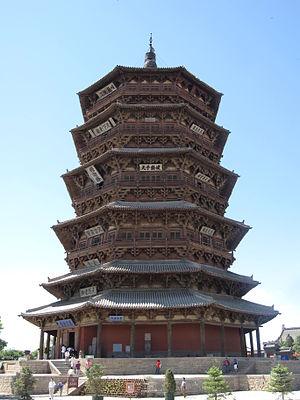
L'empereur Liao Daozong, né Yelü Hongji ou Yehlu Hongji, était un empereur de la dynastie Liao, un royaume du peuple Khitan dans le nord est de l'actuelle Chine. Succédant à son père, Liao Xingzong en 1055, Daozong règne jusqu'à ce qu'il se fasse assassiner en 1101. Son successeur est son petit-fils, Liao Tianzuo. Il a régné entre le 28 août 1055 et le 12 février 1101.